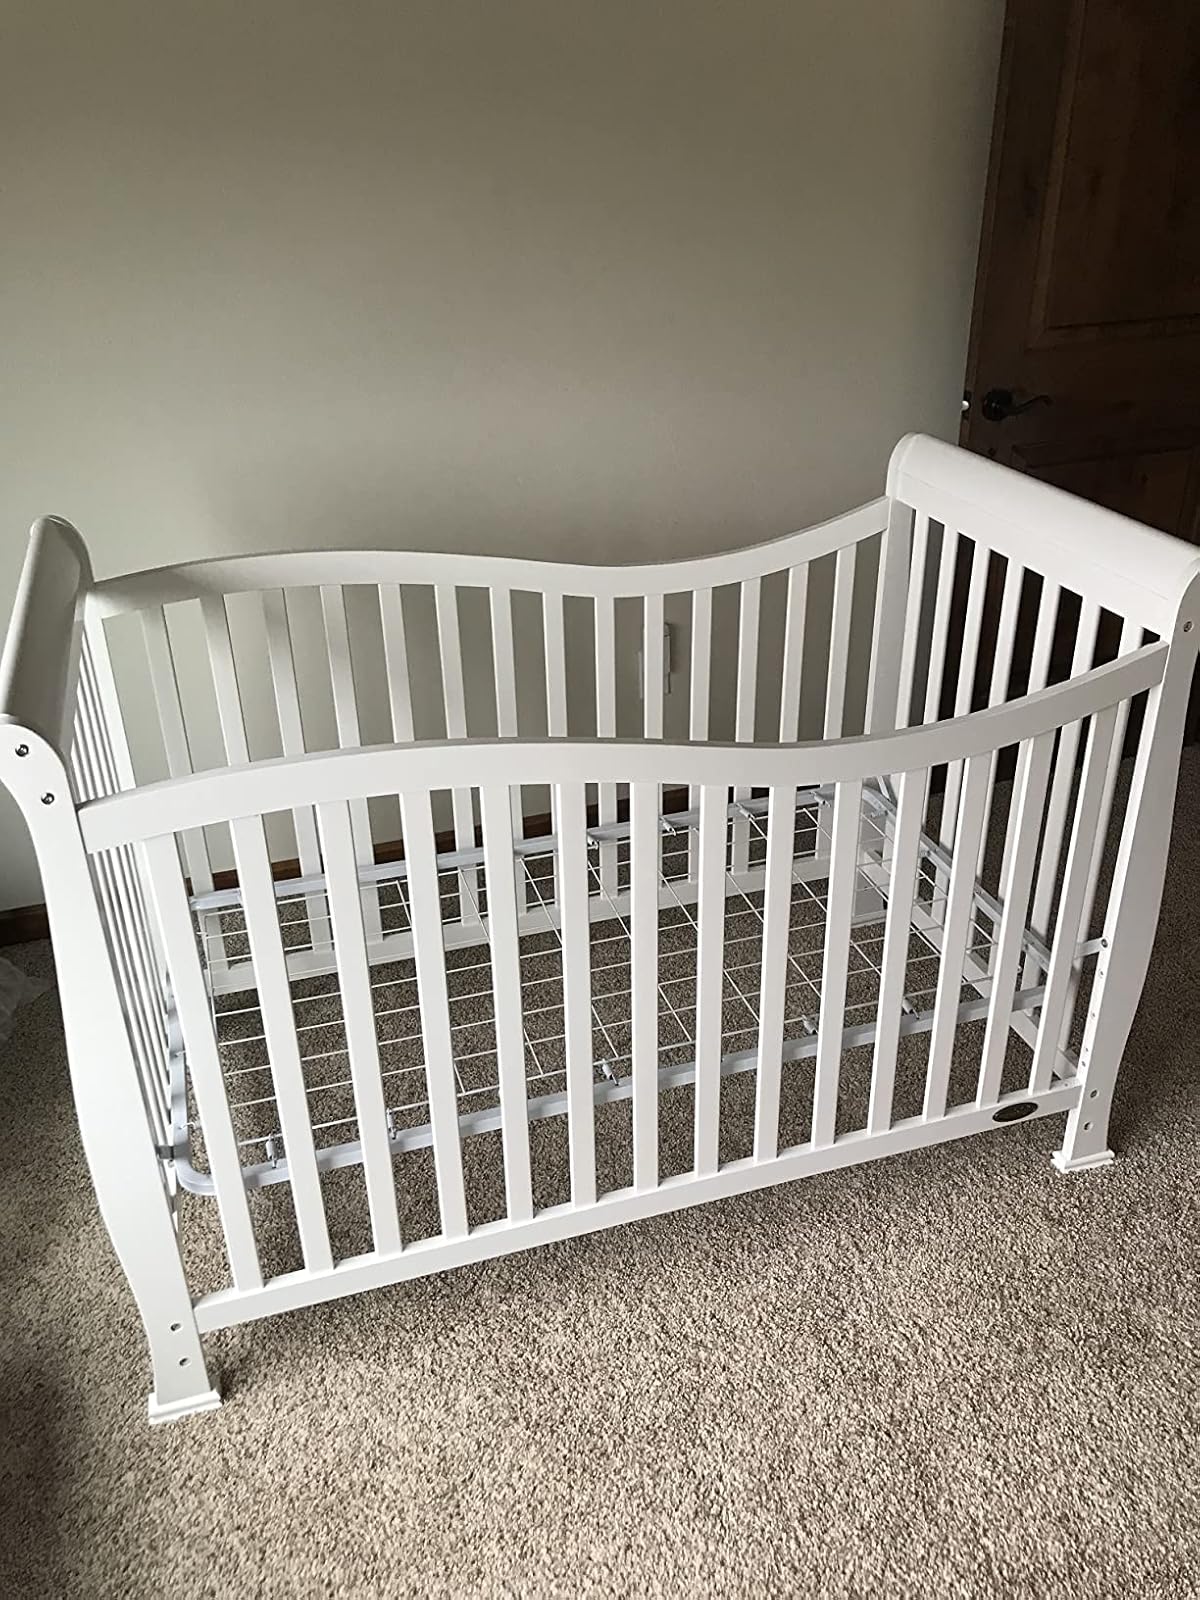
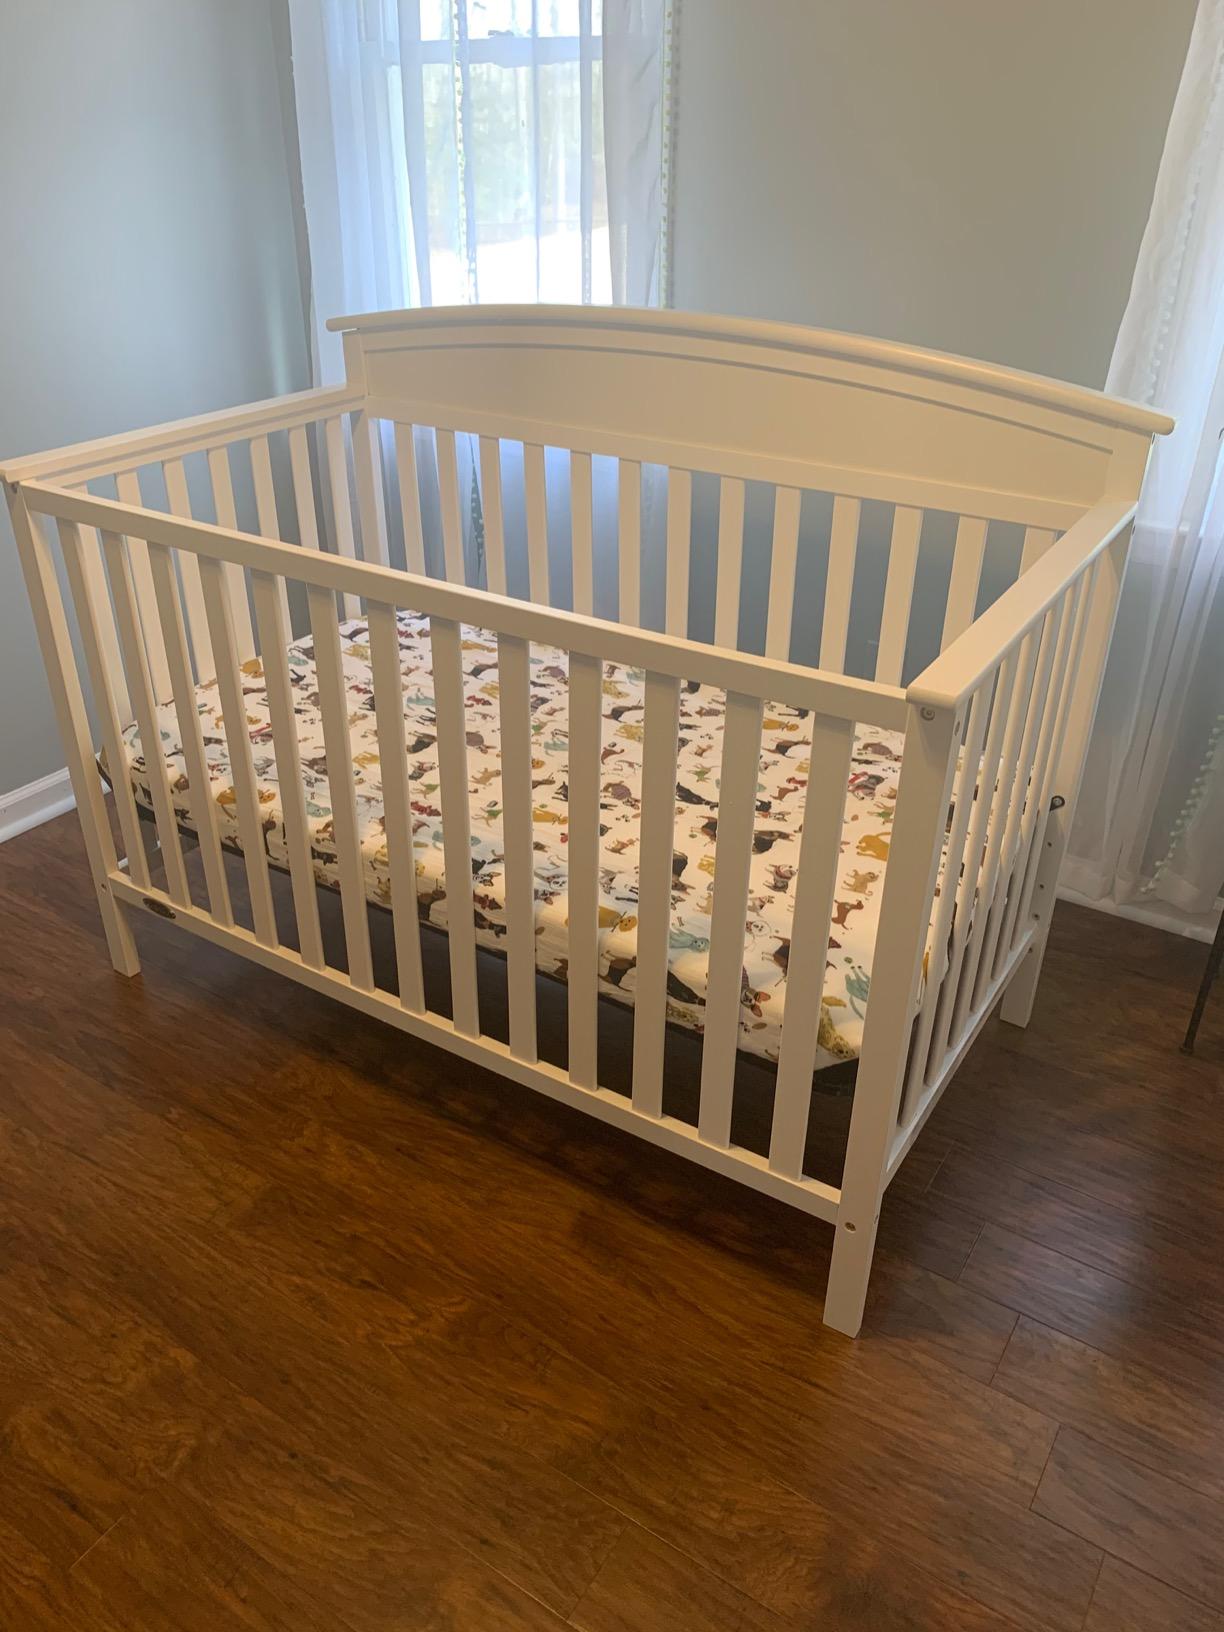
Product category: products_crib
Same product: no